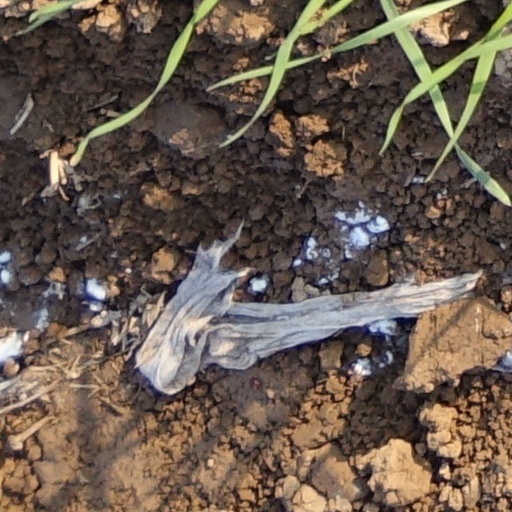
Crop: wheat